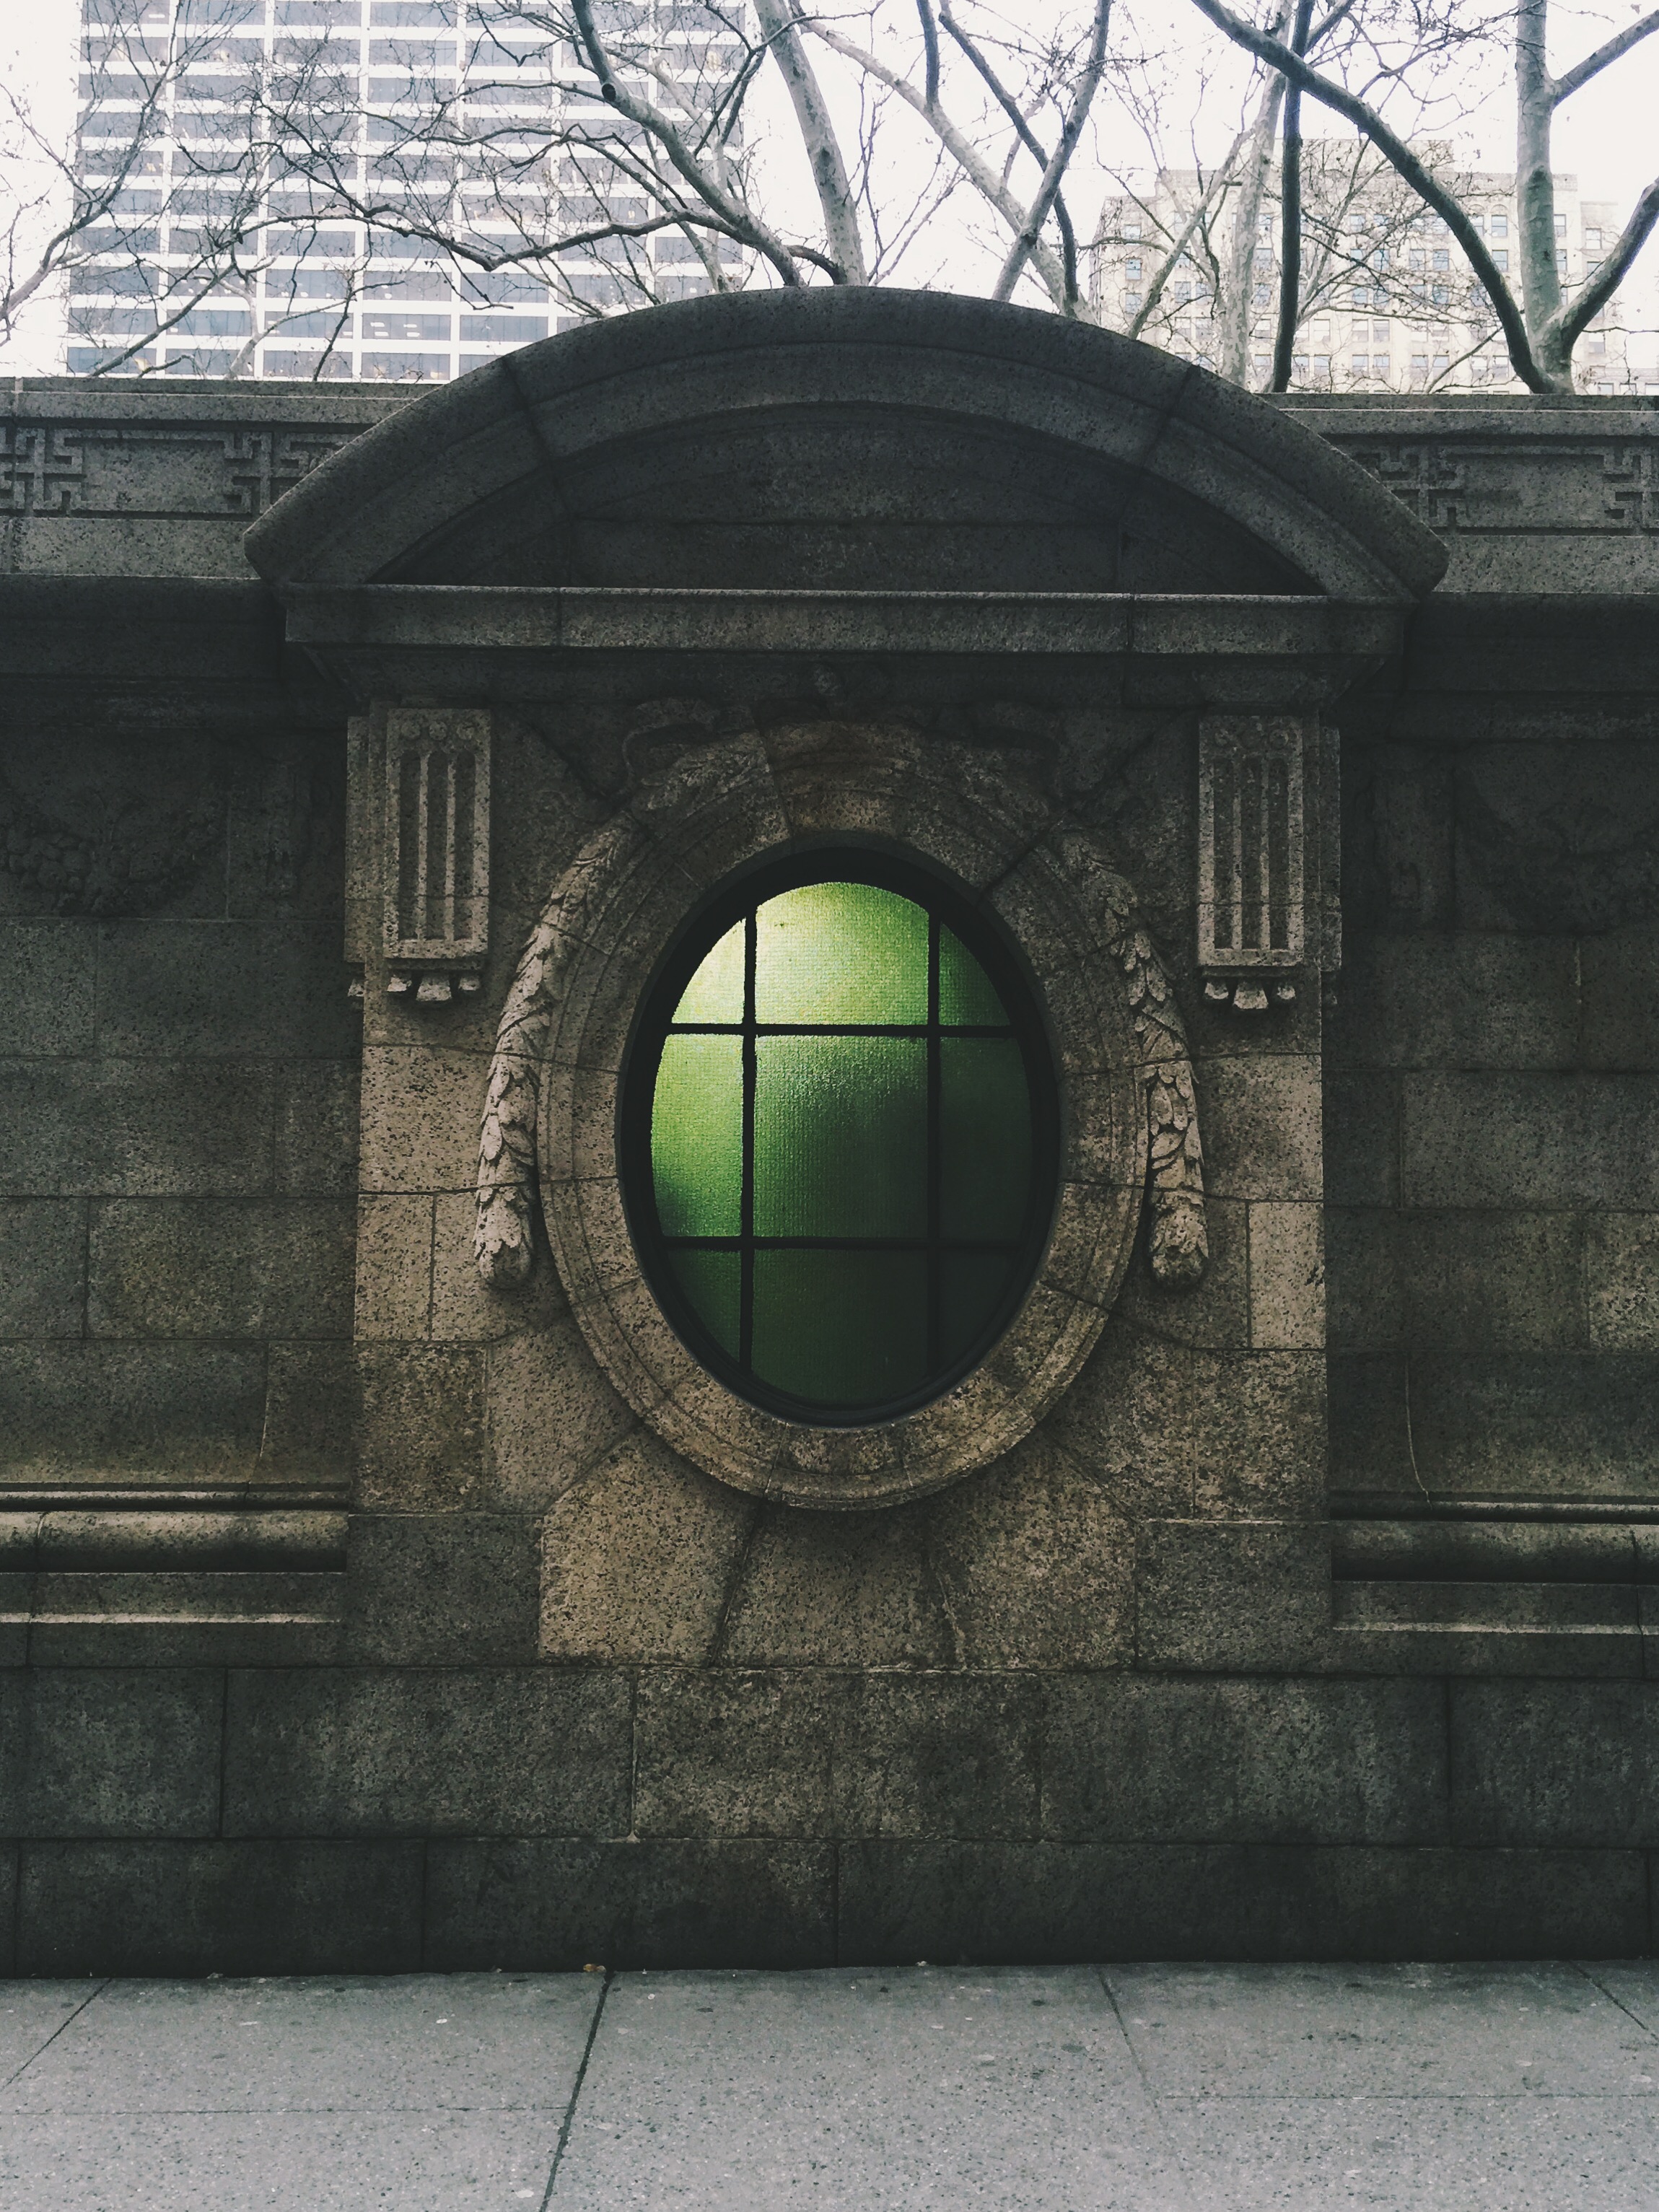
rock, architecture, vintage, house, window, perspective, building, old, wall, arch, green, facade, stone wall, art, shape, oval